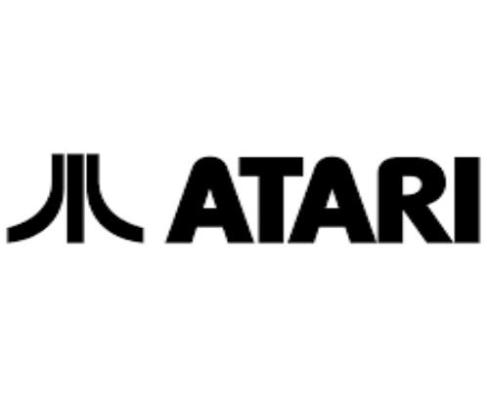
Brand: atari 2600-1
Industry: Clothes